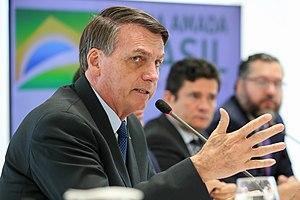
Jair Messias Bolsonaro [ ʒaˈiʁ bowsoˈnaɾu], OMM, né le 21 mars 1955 à Glicério, est un homme d'État brésilien. Il est président de la République fédérative du Brésil depuis le 1ᵉʳ janvier 2019.